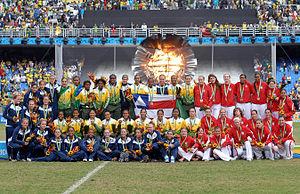
Brésil (or), États-Unis (argent) et Canada (bronze) composant le podium pour le football féminin aux Jeux panaméricains de 2007 à Rio de Janeiro
Une femme est un être humain de sexe ou de genre féminin et d'âge adulte. Avant l'âge adulte, on parle de fille.